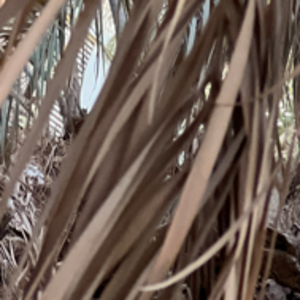
Label: Fusarium Wilt